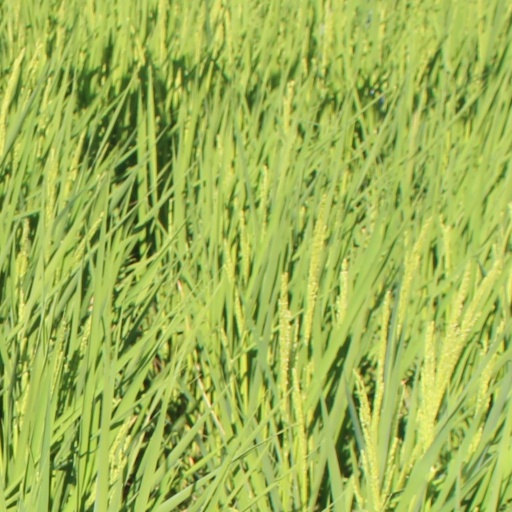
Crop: rice